Nakajima J1N

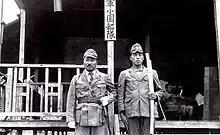
Commander Yasuna Kozono (left), Rabaul 1943.

In early 1943, Commander Yasuna Kozono of the 251st Kōkūtai in Rabaul came up with the idea of installing 20 mm cannons, firing upwards at a 30-degree angle in the fuselage. Against orders of central command, which was skeptical of his idea, he tested his idea on a J1N1-C as a night fighter. The field-modified J1N1-C KAI shot down two B-17s of 43rd Bomb Group attacking air bases around Rabaul on 21 May 1943.